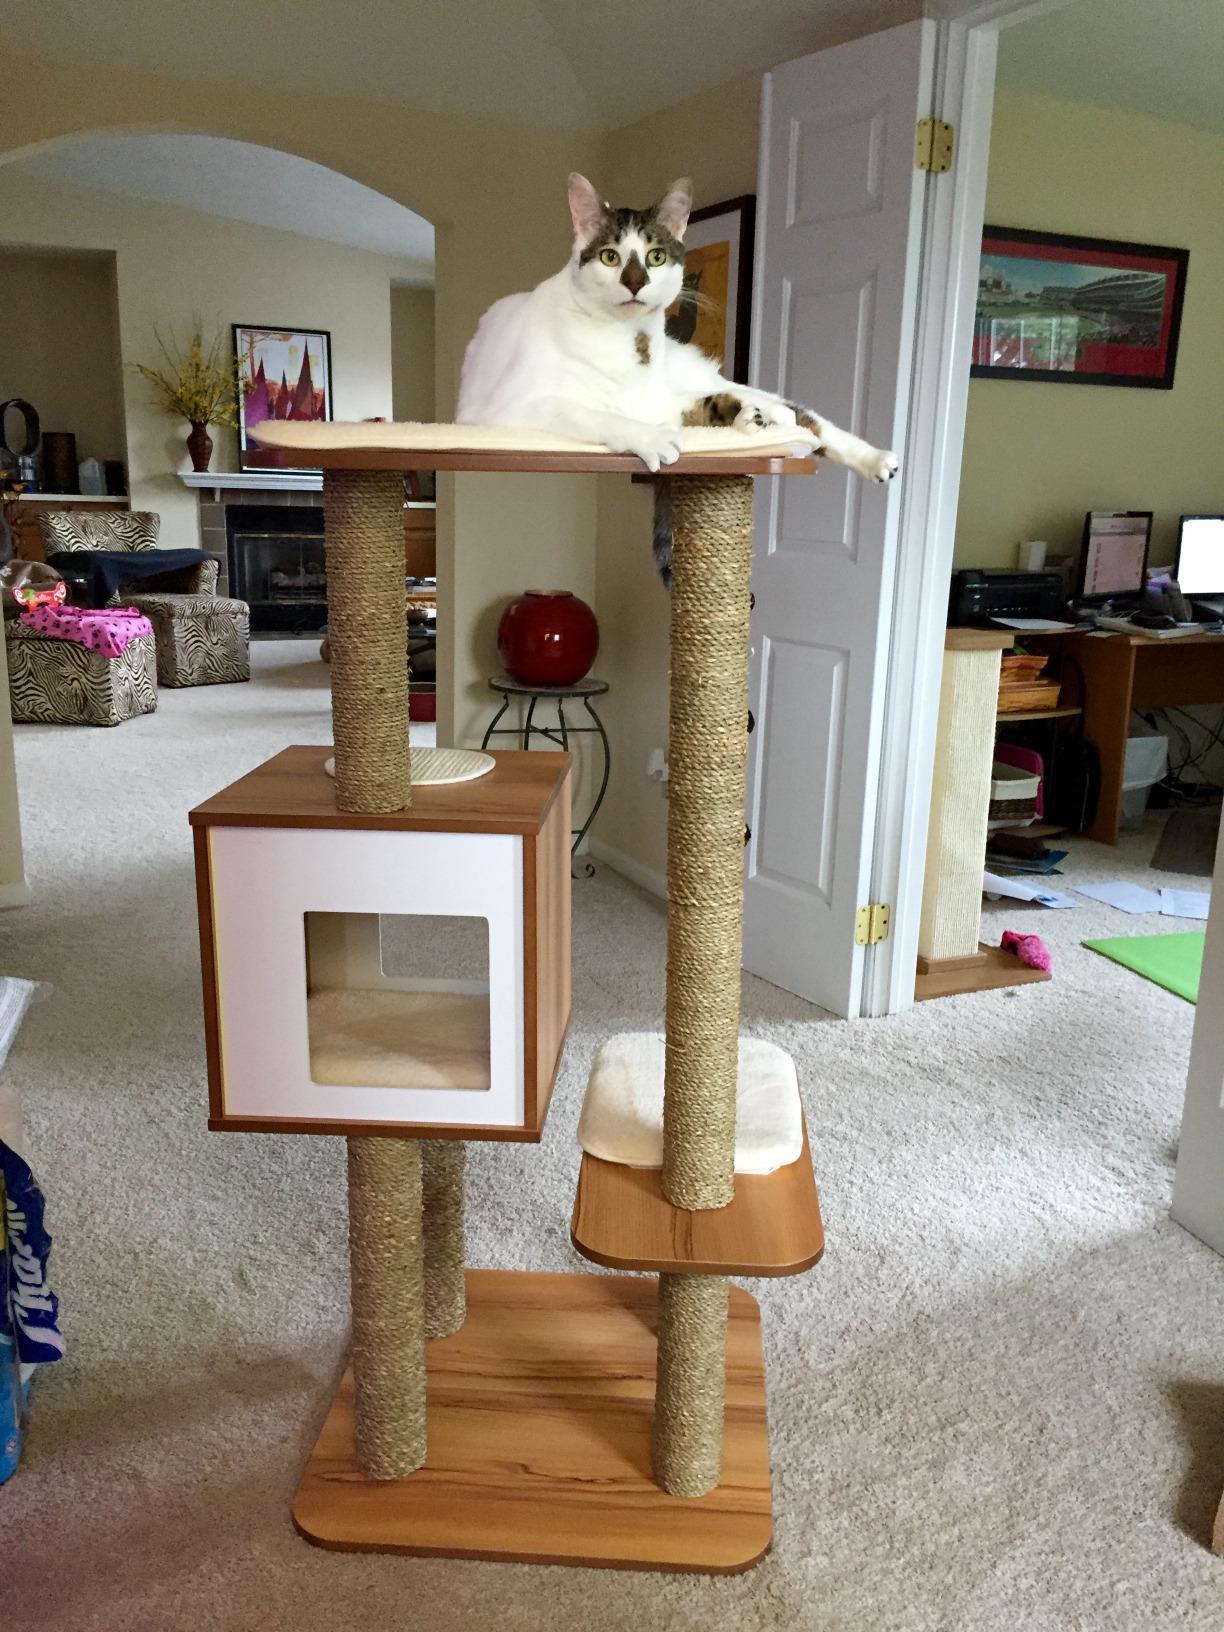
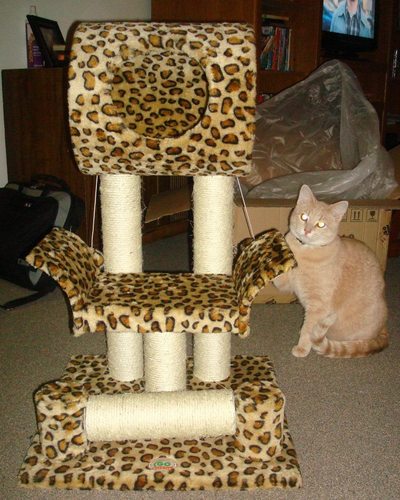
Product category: items_cat tree
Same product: no